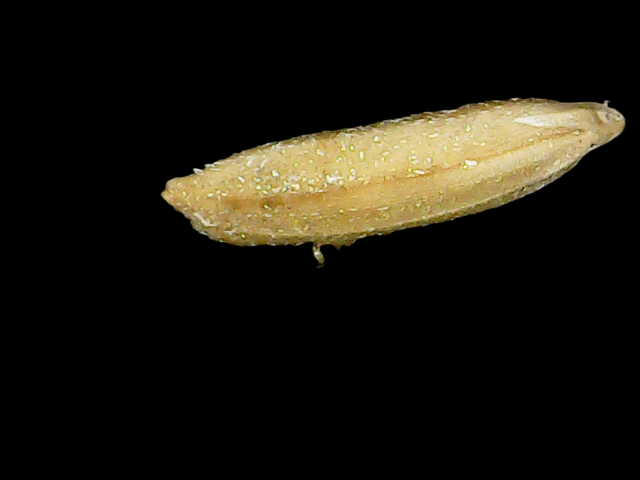
Rice variety: Binadhan16